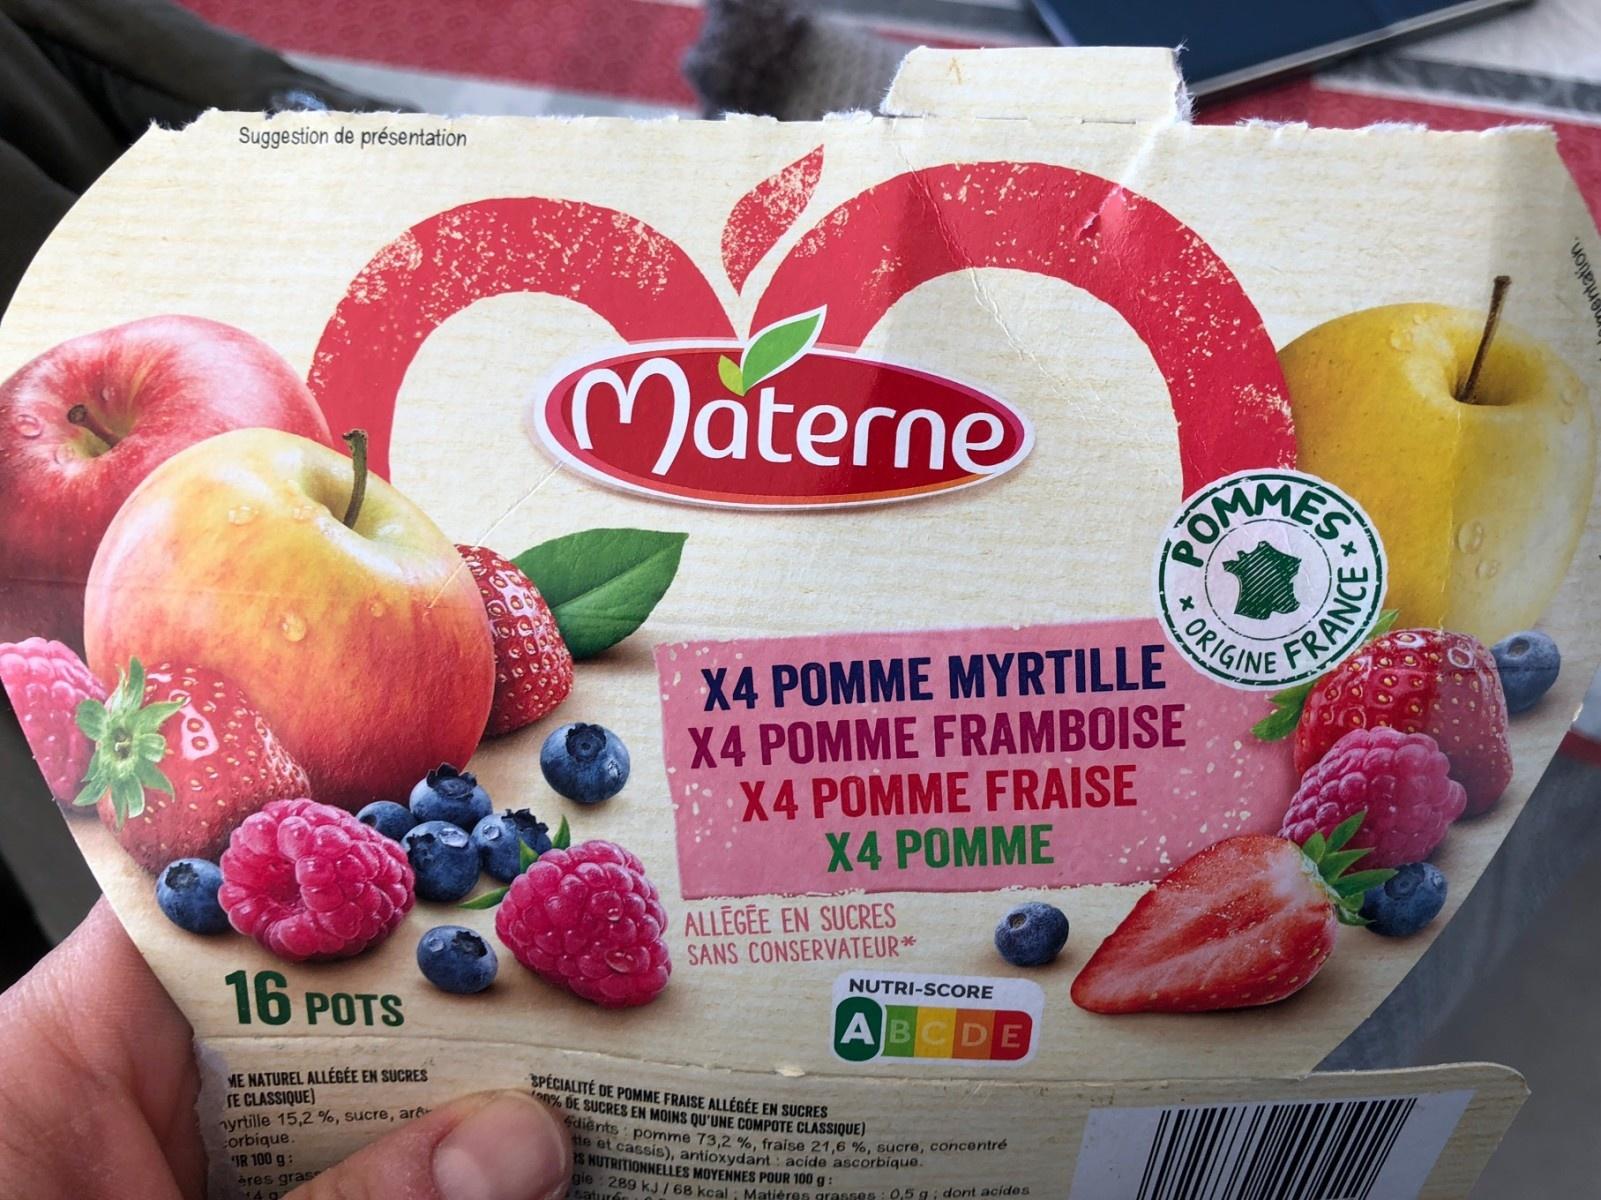
Nutri-Score label: nutriscore-a